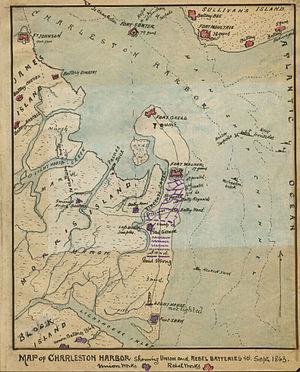
La deuxième bataille de Charleston Harbor, aussi connue comme le siège de Charleston Harbor, siège de Fort Wagner, ou bataille de Morris Island, s'est déroulée au cours de la guerre de Sécession, à la fin de l'été 1863 entre une force combinée de l'armée de l'Union/Marine et les défenses confédérées de Charleston, en Caroline du Sud.